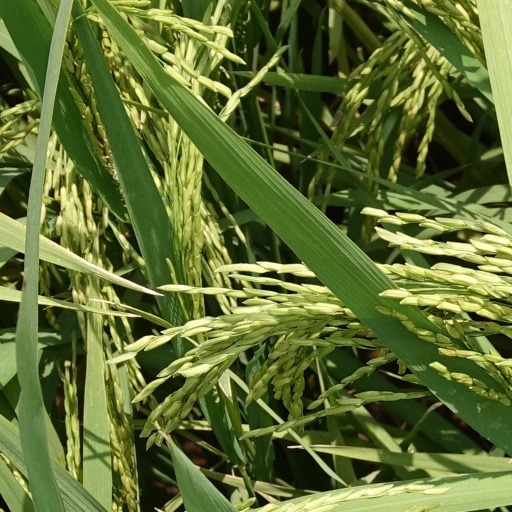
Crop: rice